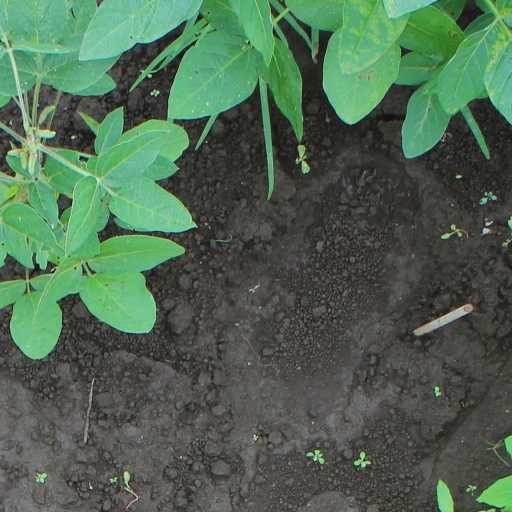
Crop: soybean